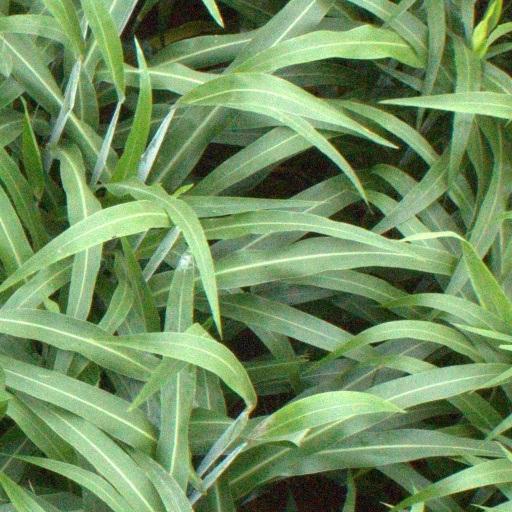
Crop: sorghum